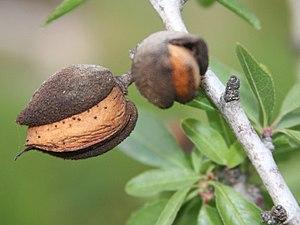
L'amande est le fruit de l'amandier.